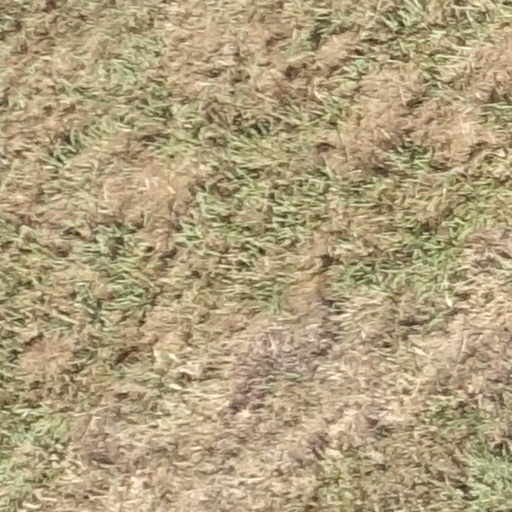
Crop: sorghum